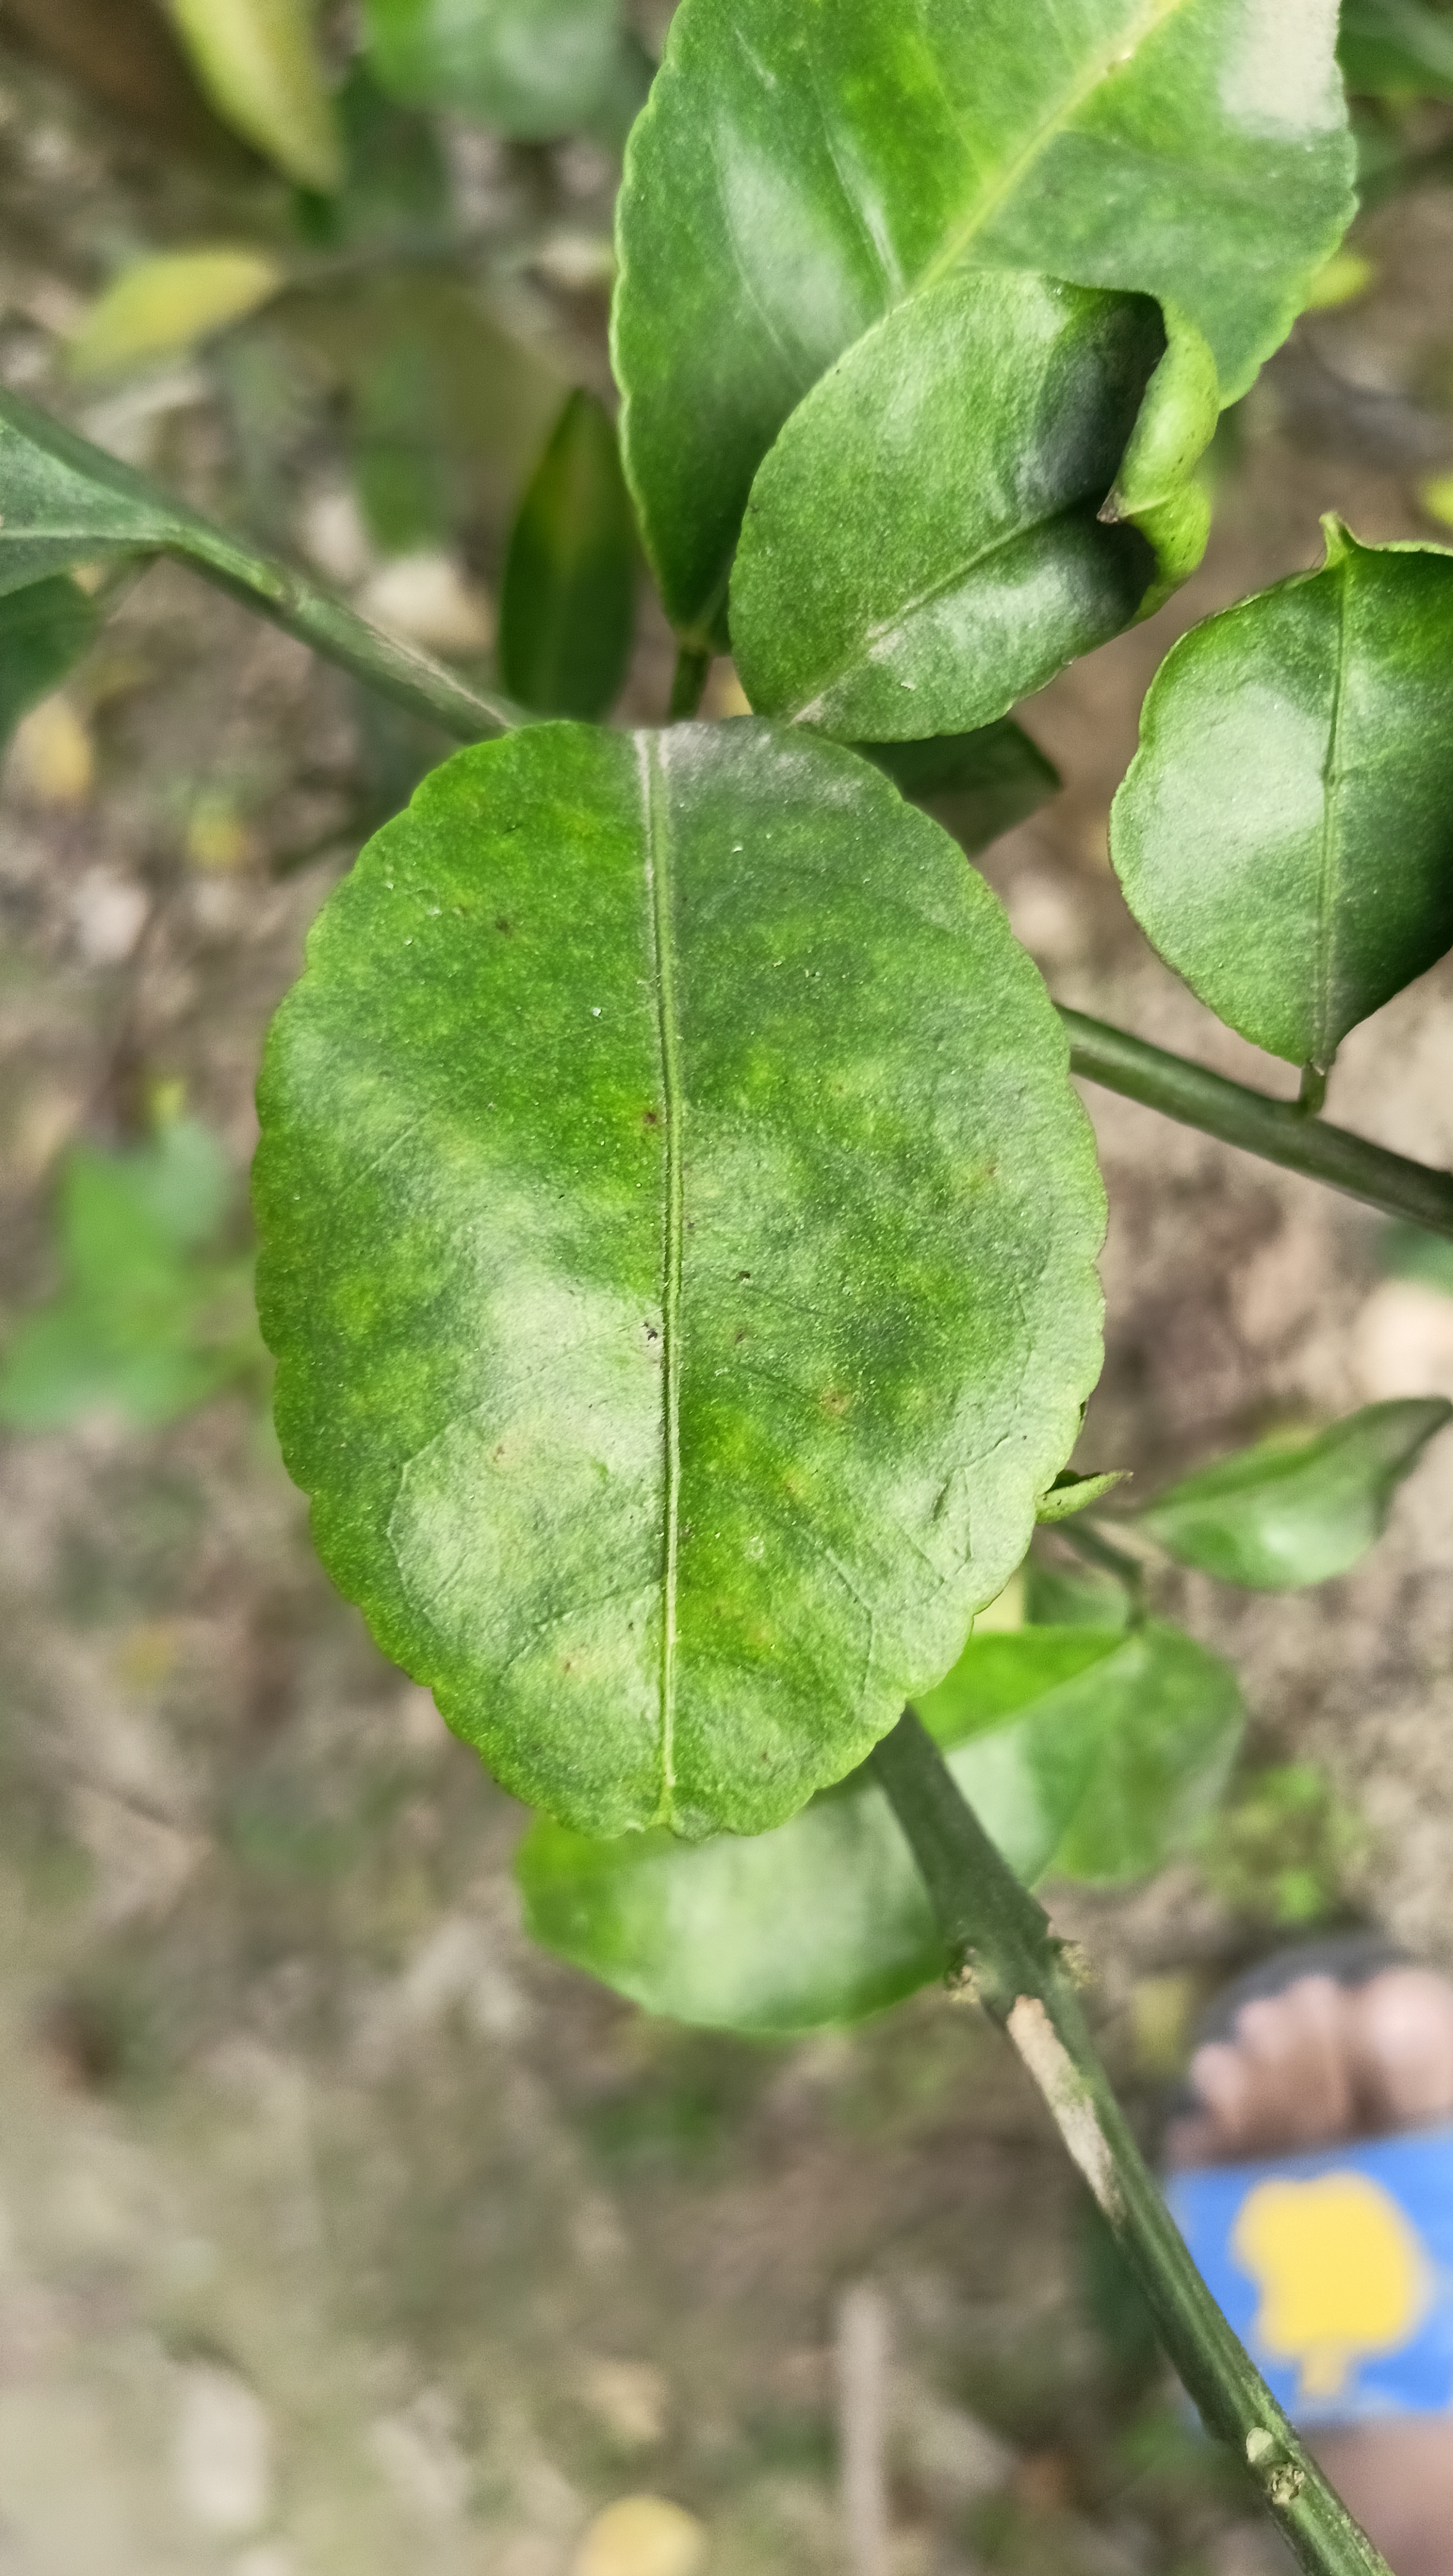
Mandarin leaf variety: China Mishti